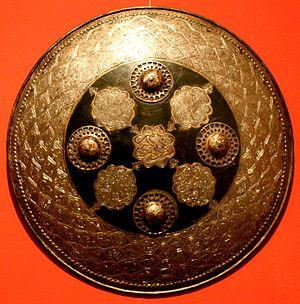
Le musée national d’art d’Azerbaïdjan est l’un des plus grands musées d’art d'Azerbaïdjan. Dix-sept mille objets y sont stockés. Le musée est fondé en 1936 et depuis 1943, il porte le nom de Roustam Moustafaïev, l’un des fondateurs de l’art décoratif théâtral en Azerbaïdjan. Le musée est installé dans deux bâtiments : l'ancien palais De Bourr et l'ancien lycée féminin Marie, construits à la fin du XIXᵉ siècle à Bakou. Le musée contient des œuvres d’art couvrant les différentes périodes de l’art de l’Orient ancien et d’Azerbaïdjan, de Russie et d’Europe occidentale. Les œuvres d'art de valeur de la collection du musée ont été exposées au Canada, à Cuba, en Syrie, en France, en Tchécoslovaquie, en Algérie, en Irak et dans d'autres pays.